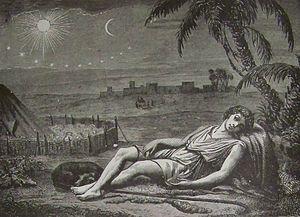
La poésie homoérotique hispano-hébraïque est un genre littéraire faisant partie de la littérature hispano-hébraïque, développée par les poètes de la communauté juive dans la péninsule Ibérique à partir du Xᵉ siècle et particulièrement à l'Âge d'or de la culture juive en Espagne. La culture séfarade se développe particulièrement durant la période arabo-musulmane d'Al-Andalus, et subit donc l'influence de la culture arabe. Vers la fin du XIIᵉ siècle, Dounash ben Labrat révolutionne la poésie hébraïque en al-Ándalus, en adoptant en même temps la métrique arabe et la strophe monorime. Pour ce qui est des thèmes, les poètes hébreux affectionnent particulièrement les poèmes dionysiaques, les descriptions de jardins et la poésie affectueuse arabe.